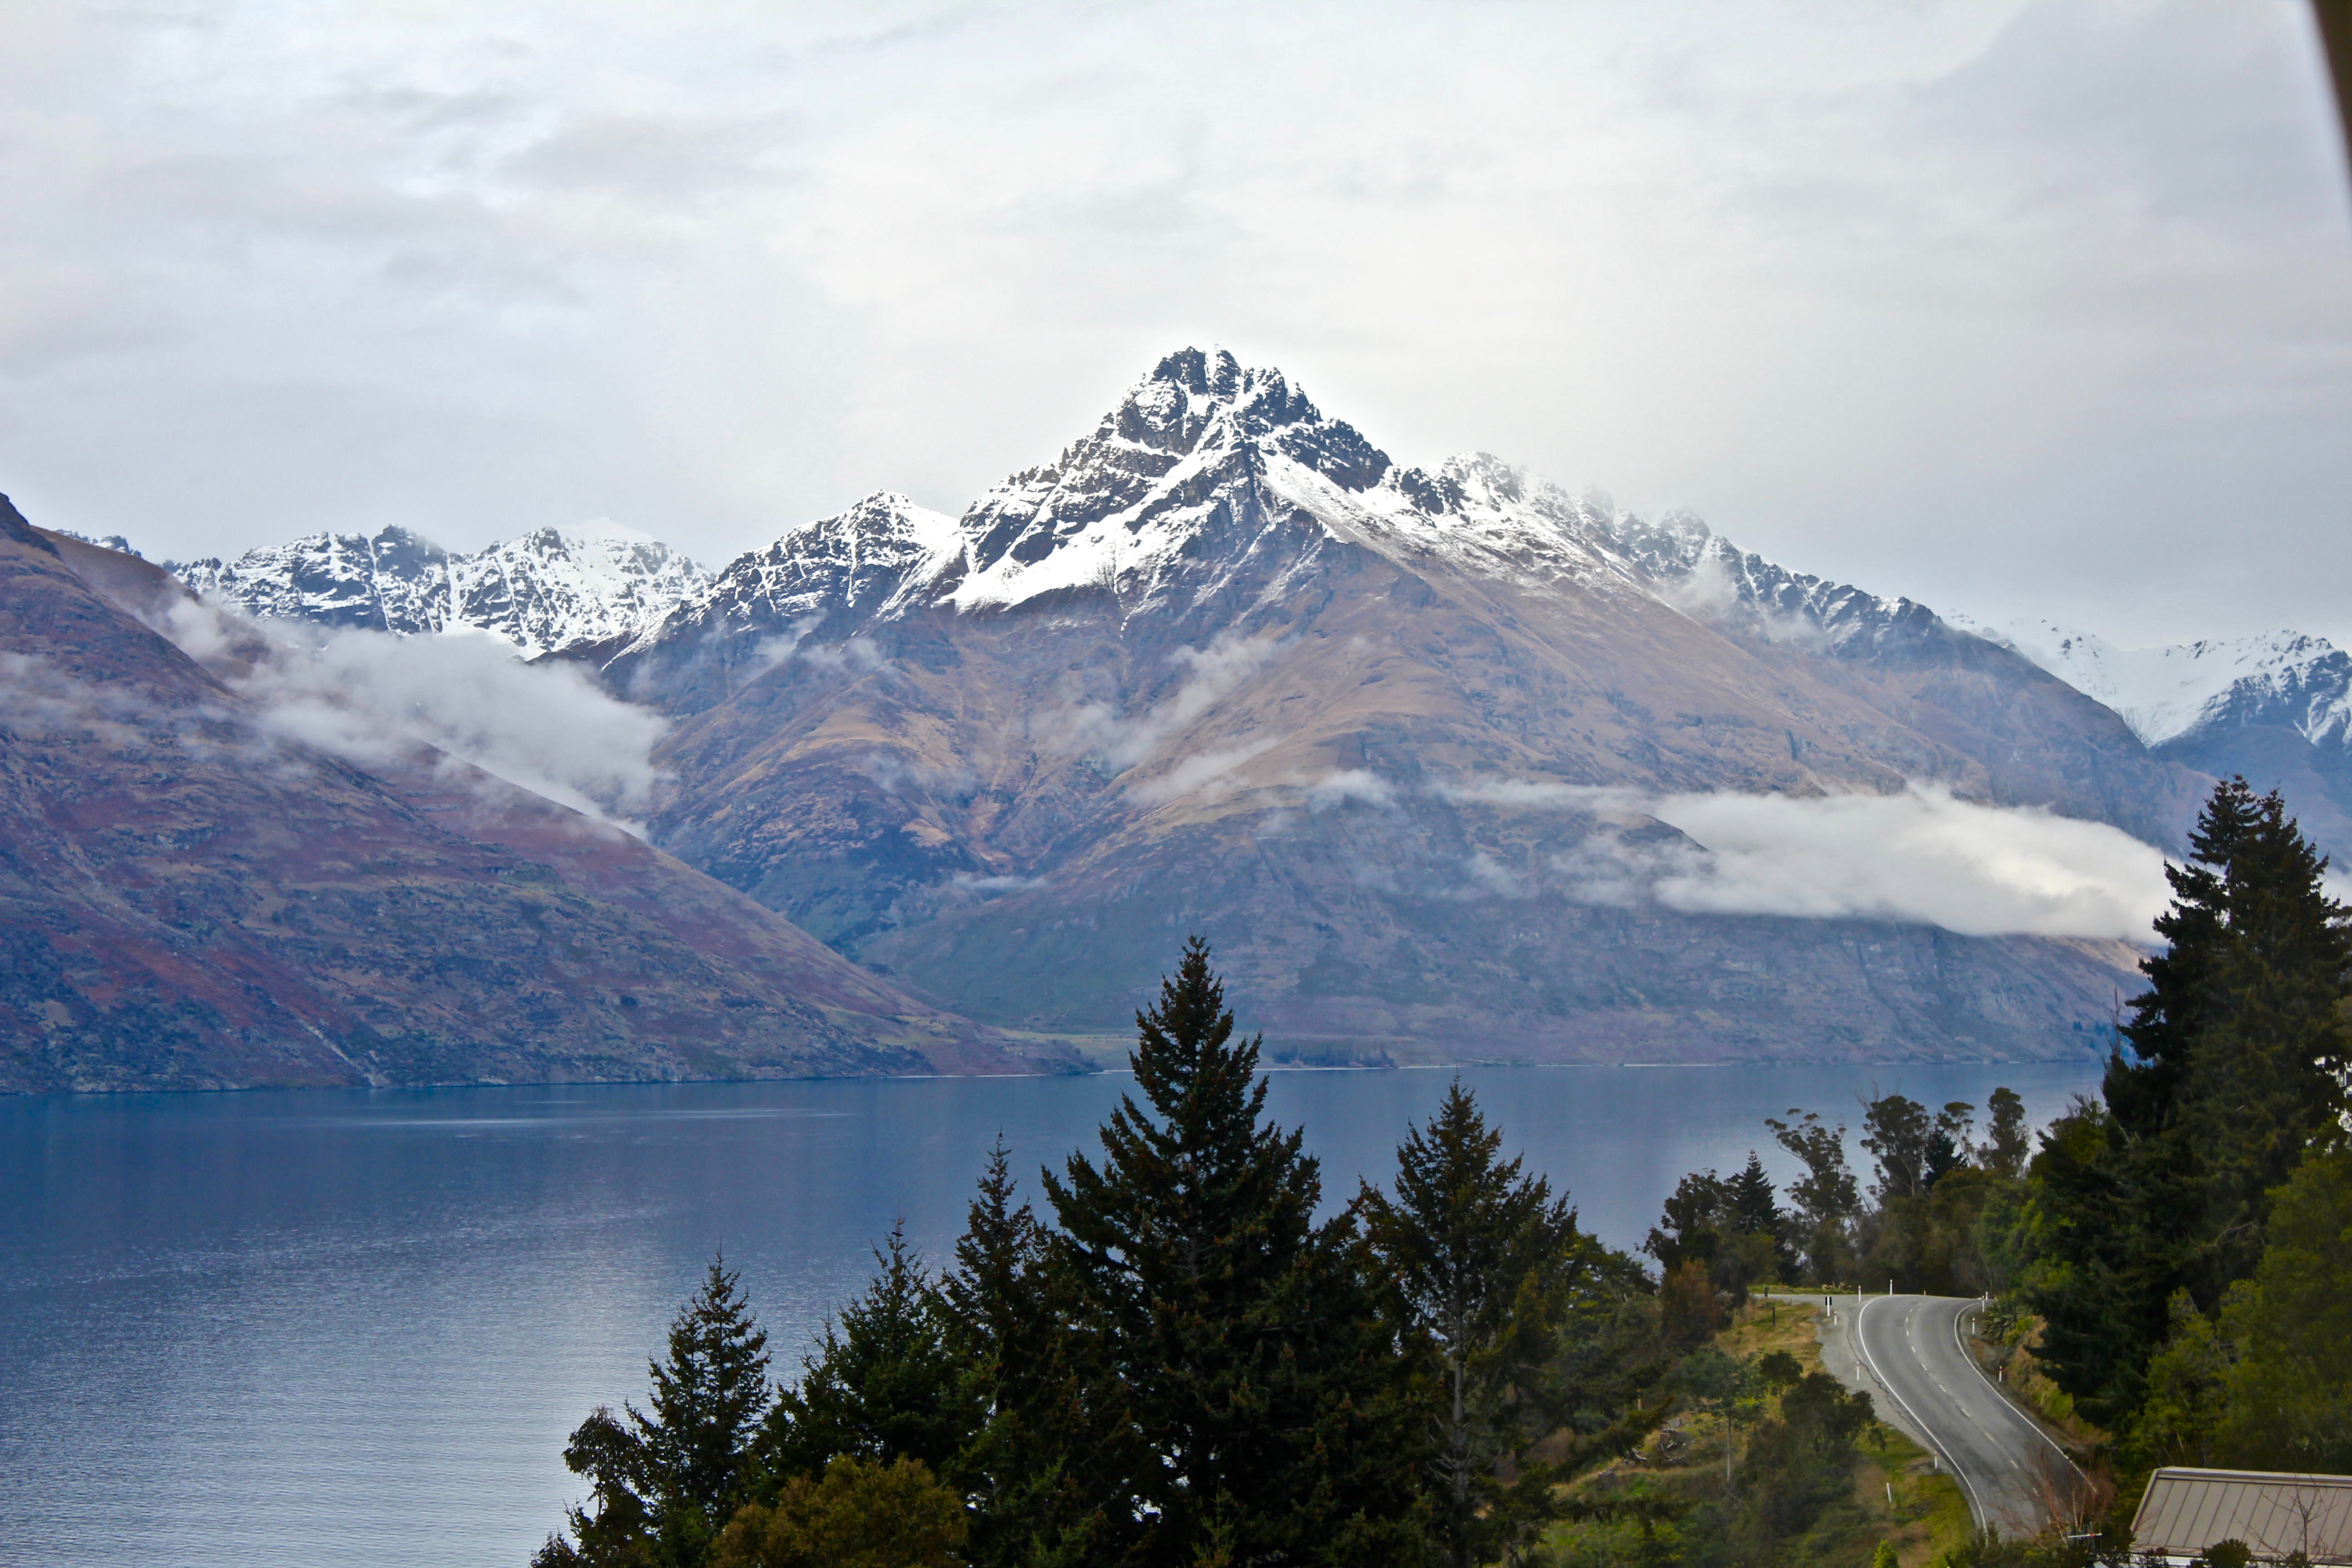
tree, nature, wilderness, mountain, snow, cloud, lake, peak, valley, mountain range, fjord, ridge, alps, plateau, fell, loch, landform, mountain pass, geographical feature, atmospheric phenomenon, mountainous landforms, glacial landform